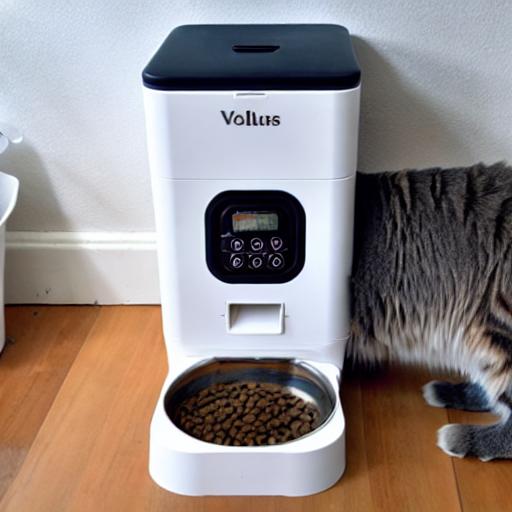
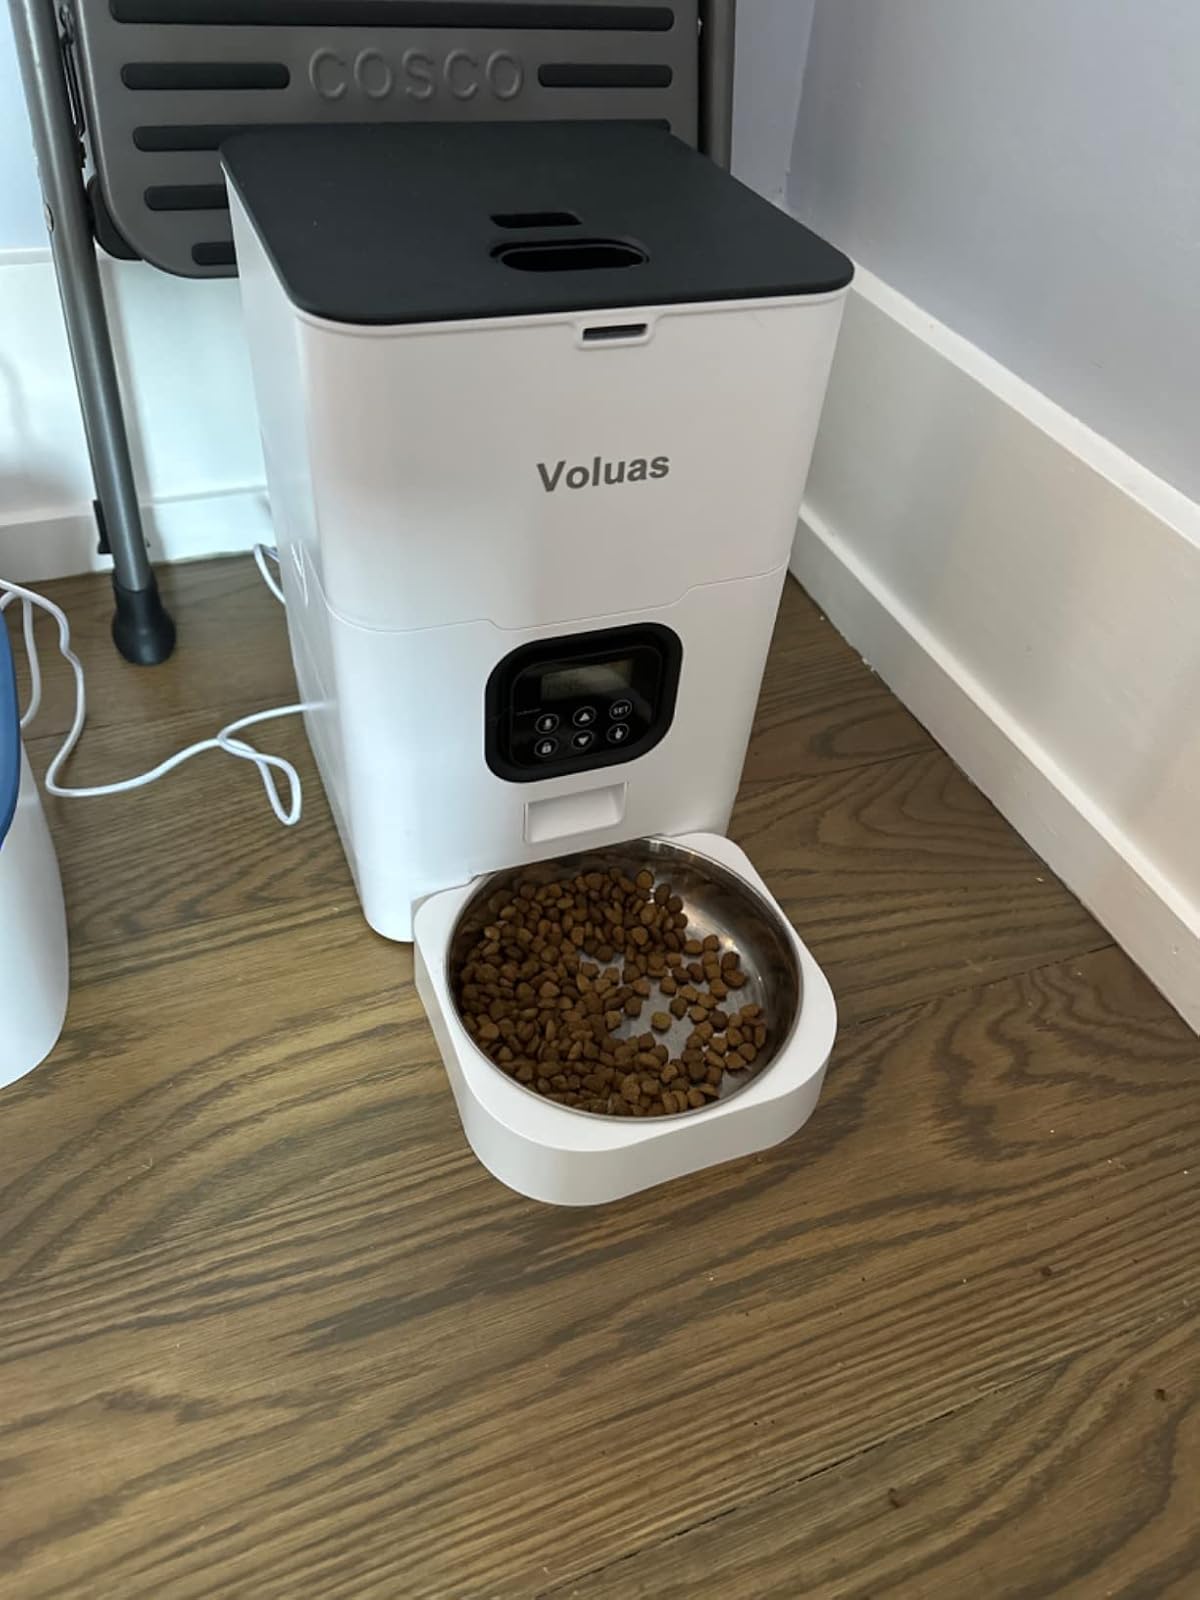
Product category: items_feeder
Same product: no